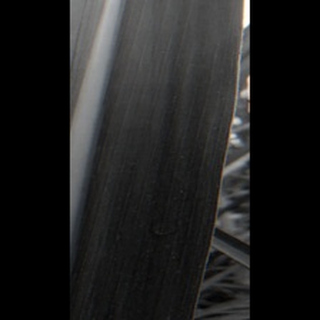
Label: healthy_sugarcane